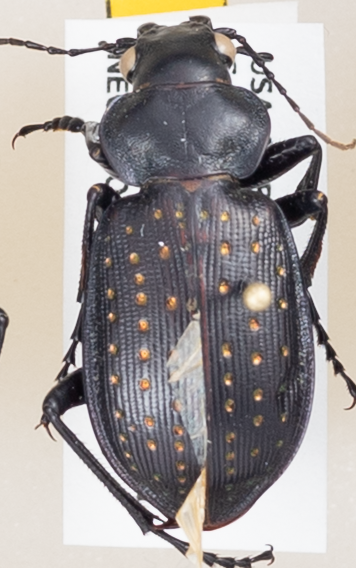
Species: Calosoma calidum
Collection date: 2018-06-19 04:00:00
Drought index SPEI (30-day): -0.32
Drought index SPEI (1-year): -0.1
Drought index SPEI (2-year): -0.17